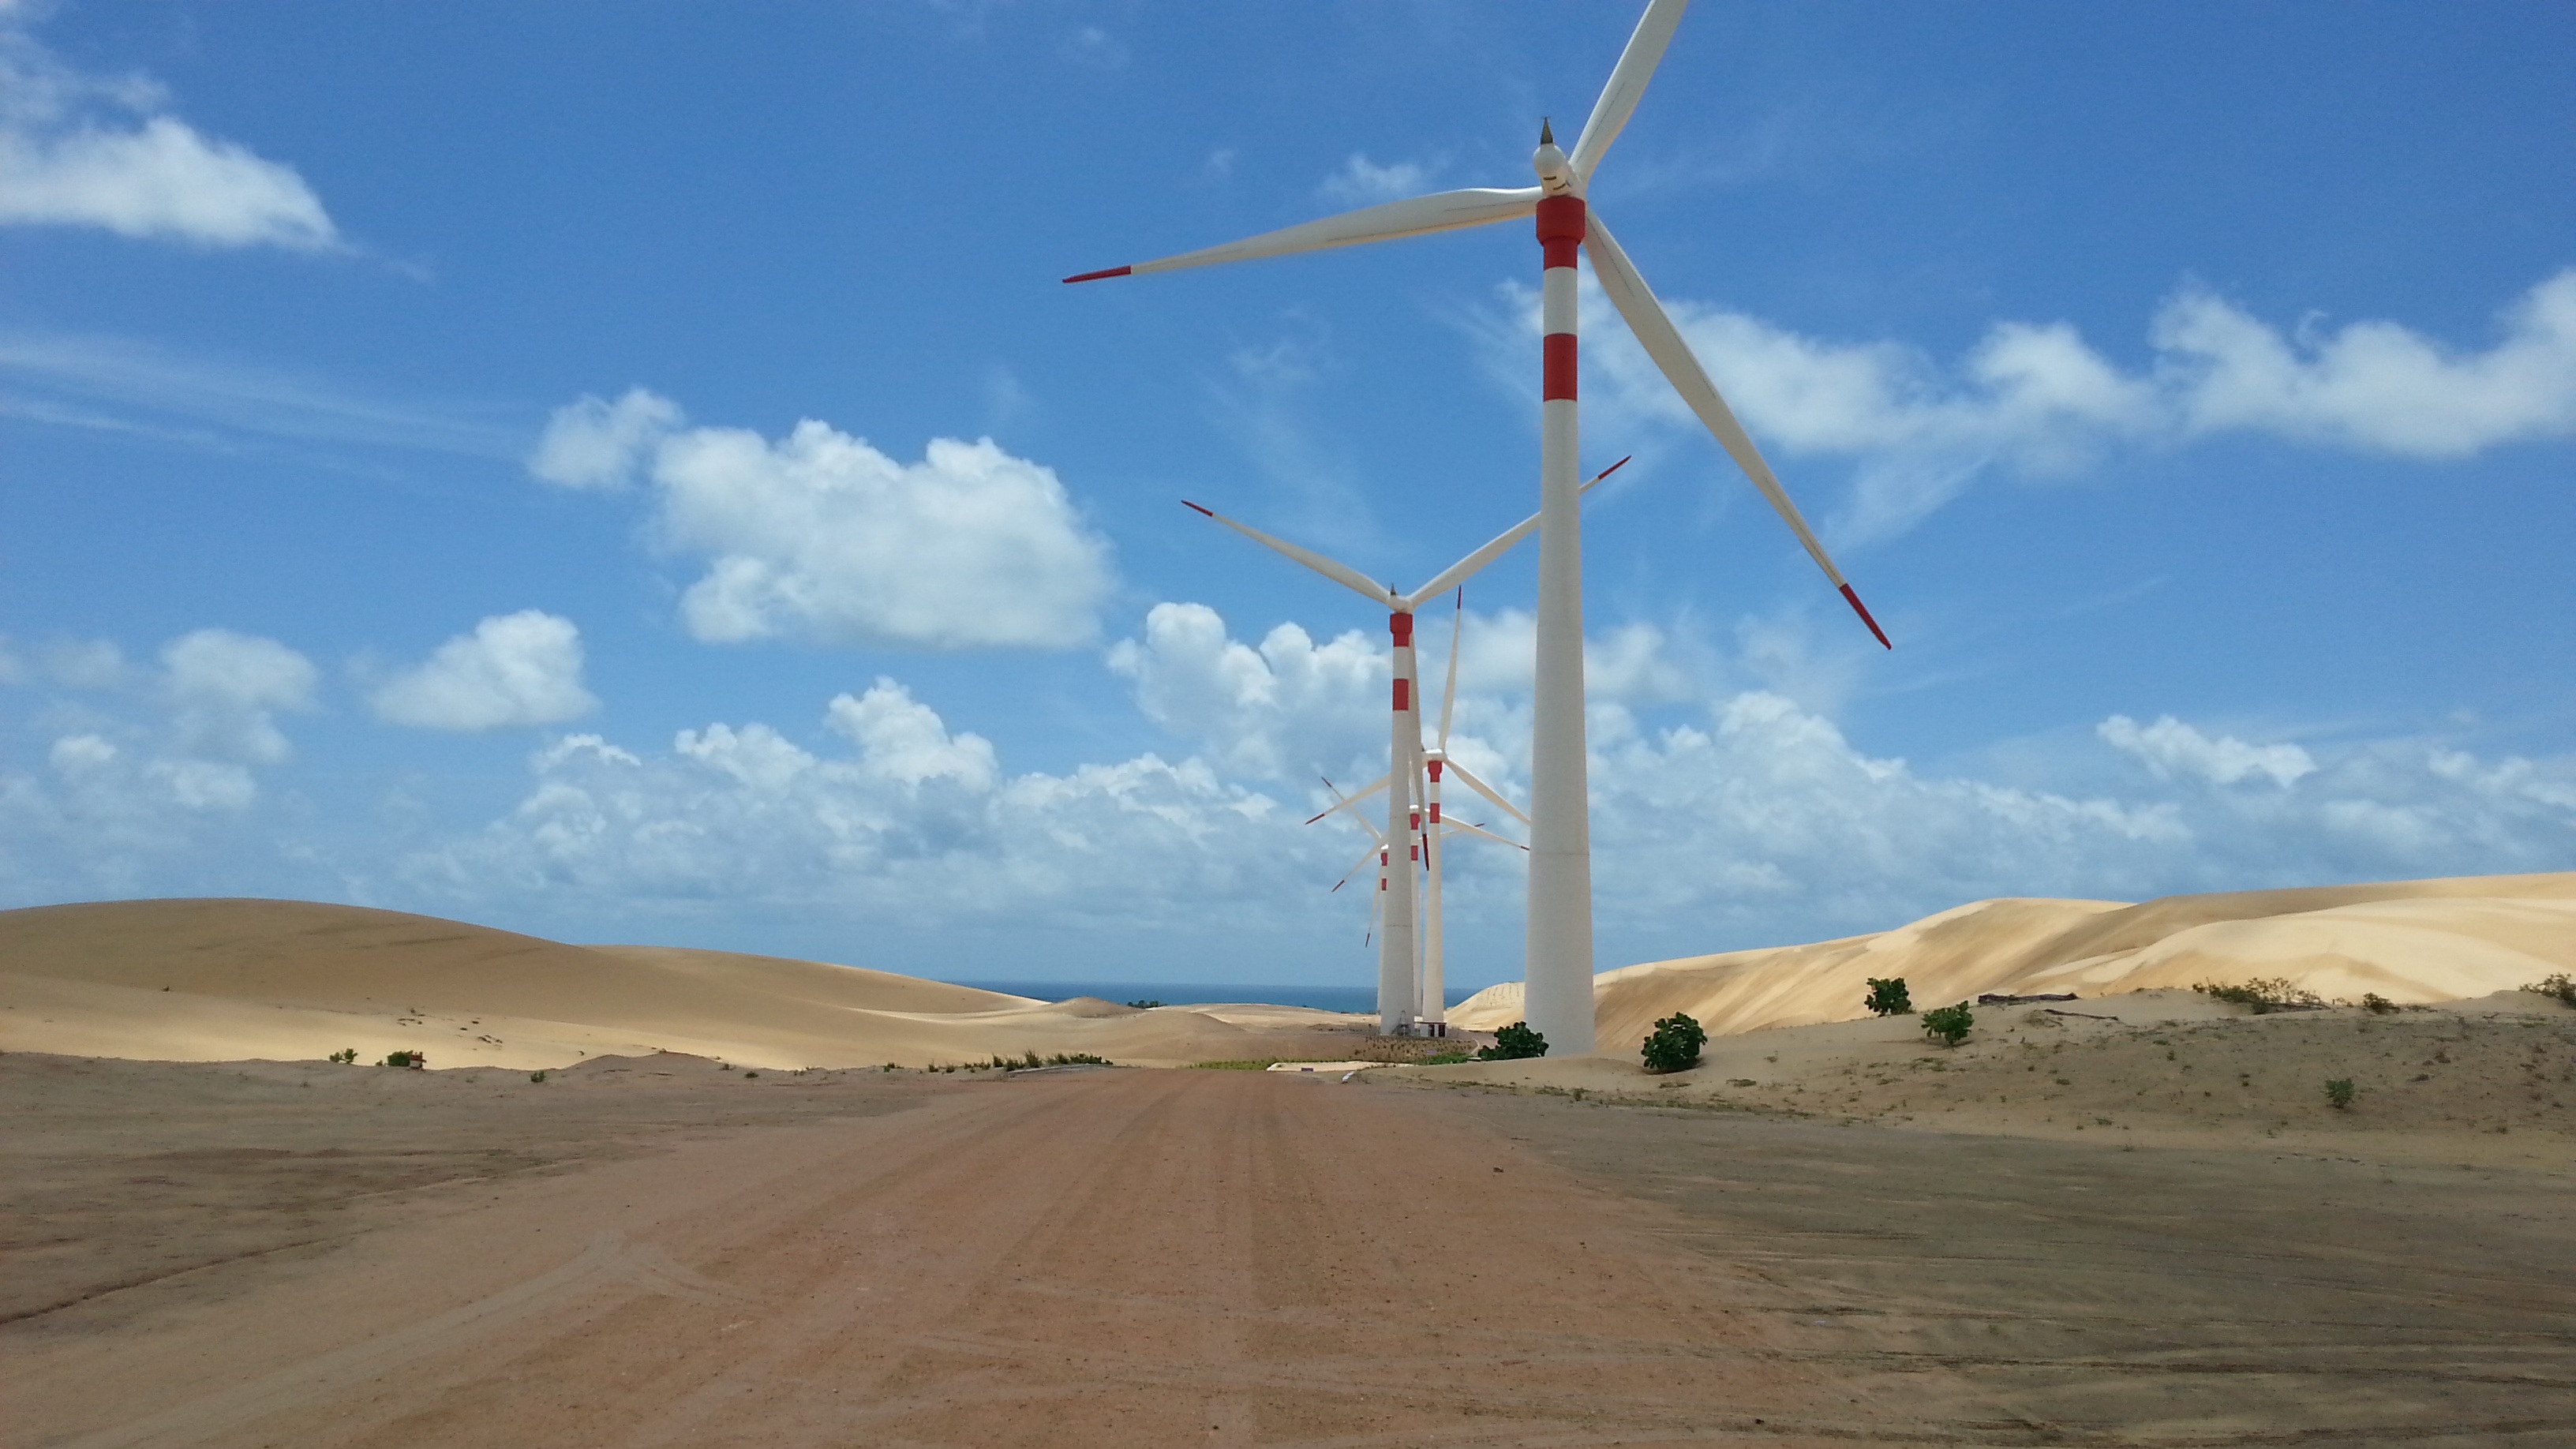
ceara, wind, craft, windmills, brazil, sky, blue, clouds, dunes, windmill, wind turbine, wind farm, natural environment, ecoregion, sand, landscape, desert, machine, wadi, turbine, aeolian landform